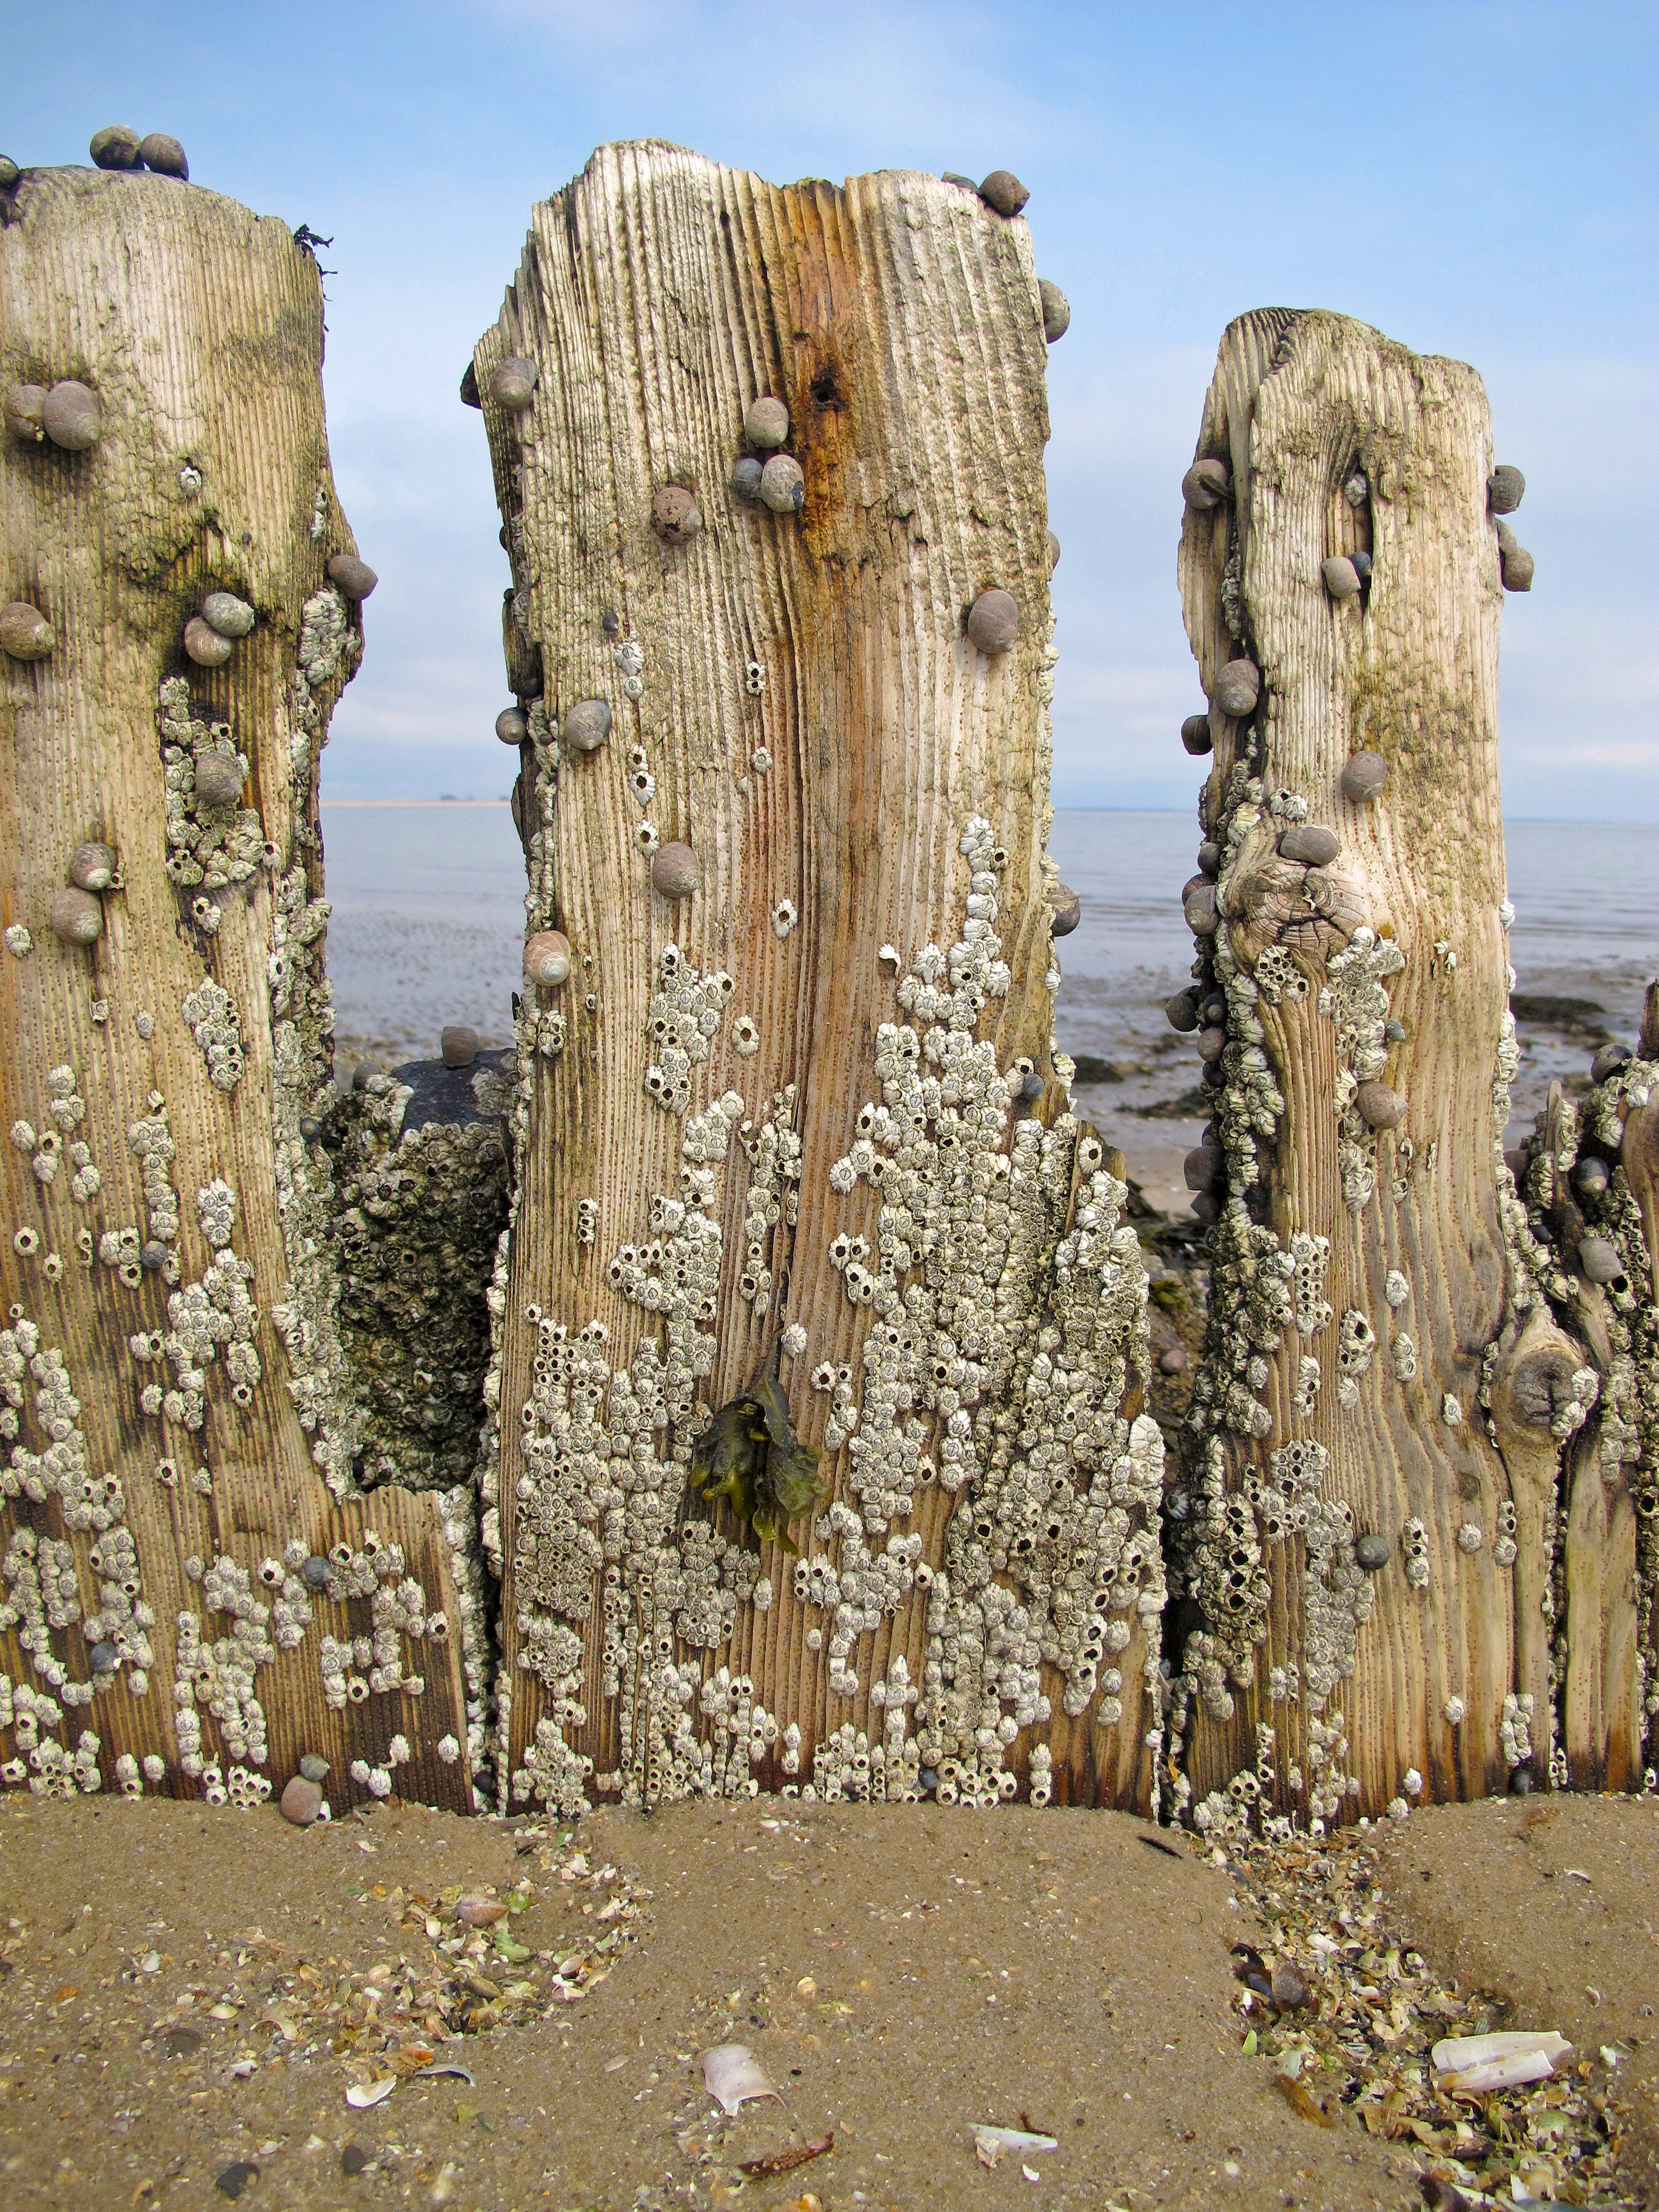
beach, sea, tree, rock, wood, formation, arch, column, terrain, material, barnacles, geology, temple, ruins, north sea, snails, monolith, groynes, ancient history